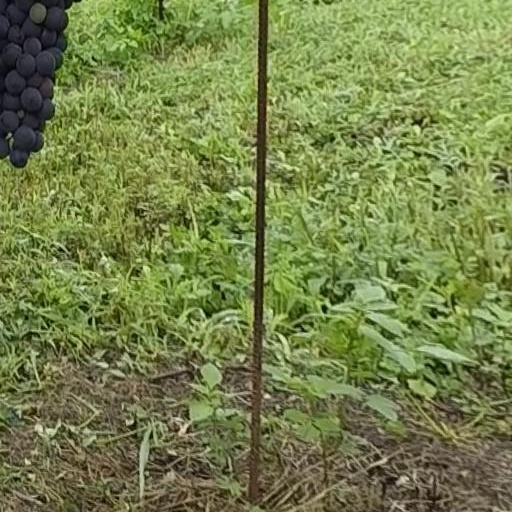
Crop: grape